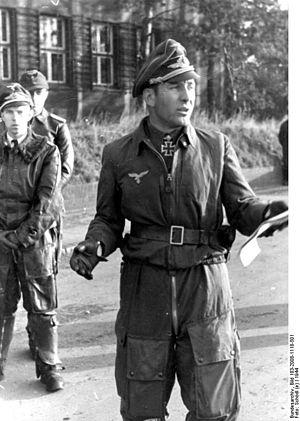
Theodor Weissenberger, né le 21 décembre 1914 à Karlstadt-sur-le-Main et mort le 10 juin 1950 sur le Nürburgring, est un as allemand de la Luftwaffe pendant la Seconde Guerre mondiale. Son palmarès à la fin du conflit s'établit à 208 victoires confirmées, dont 8 avec le Messerschmitt Me 262 à réaction.